Antonov An-32

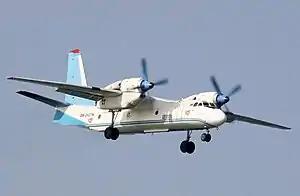
An-32 of AirMark

The Antonov An-32 (NATO reporting name: Cline) is a turboprop twin-engined military transport aircraft. Its first flight was in July 1976 and displayed at the 1977 Paris Air Show. It is oriented towards flying in adverse weather conditions, and was produced from 1980 to 2012, and remains in service. It is the fourth member of the Antonov An-24 family, succeeding the An-24, An-30 and An-26, and coming before the cancelled An-132.